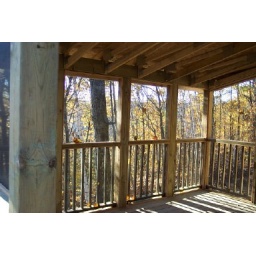
This one's standing in the door of the porch.